Ione Grogan

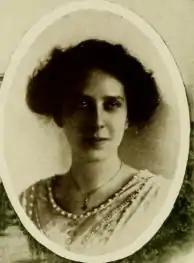
Grogan in 1913

Ione Holt Grogan (March 4, 1891 – February 5, 1961) was an American academic, mathematician, and educator. She worked as a schoolteacher in North Carolina and Georgia for twenty-two years before joining the faculty at the Woman's College of the University of North Carolina, where she was a professor of mathematics from 1935 to 1958. A dormitory, a residence college, and a scholarship at the University of North Carolina at Greensboro (previously the Woman's College), are named after her. Grogan was also the president of the Reviewers Club, the oldest literary club for women in North Carolina.